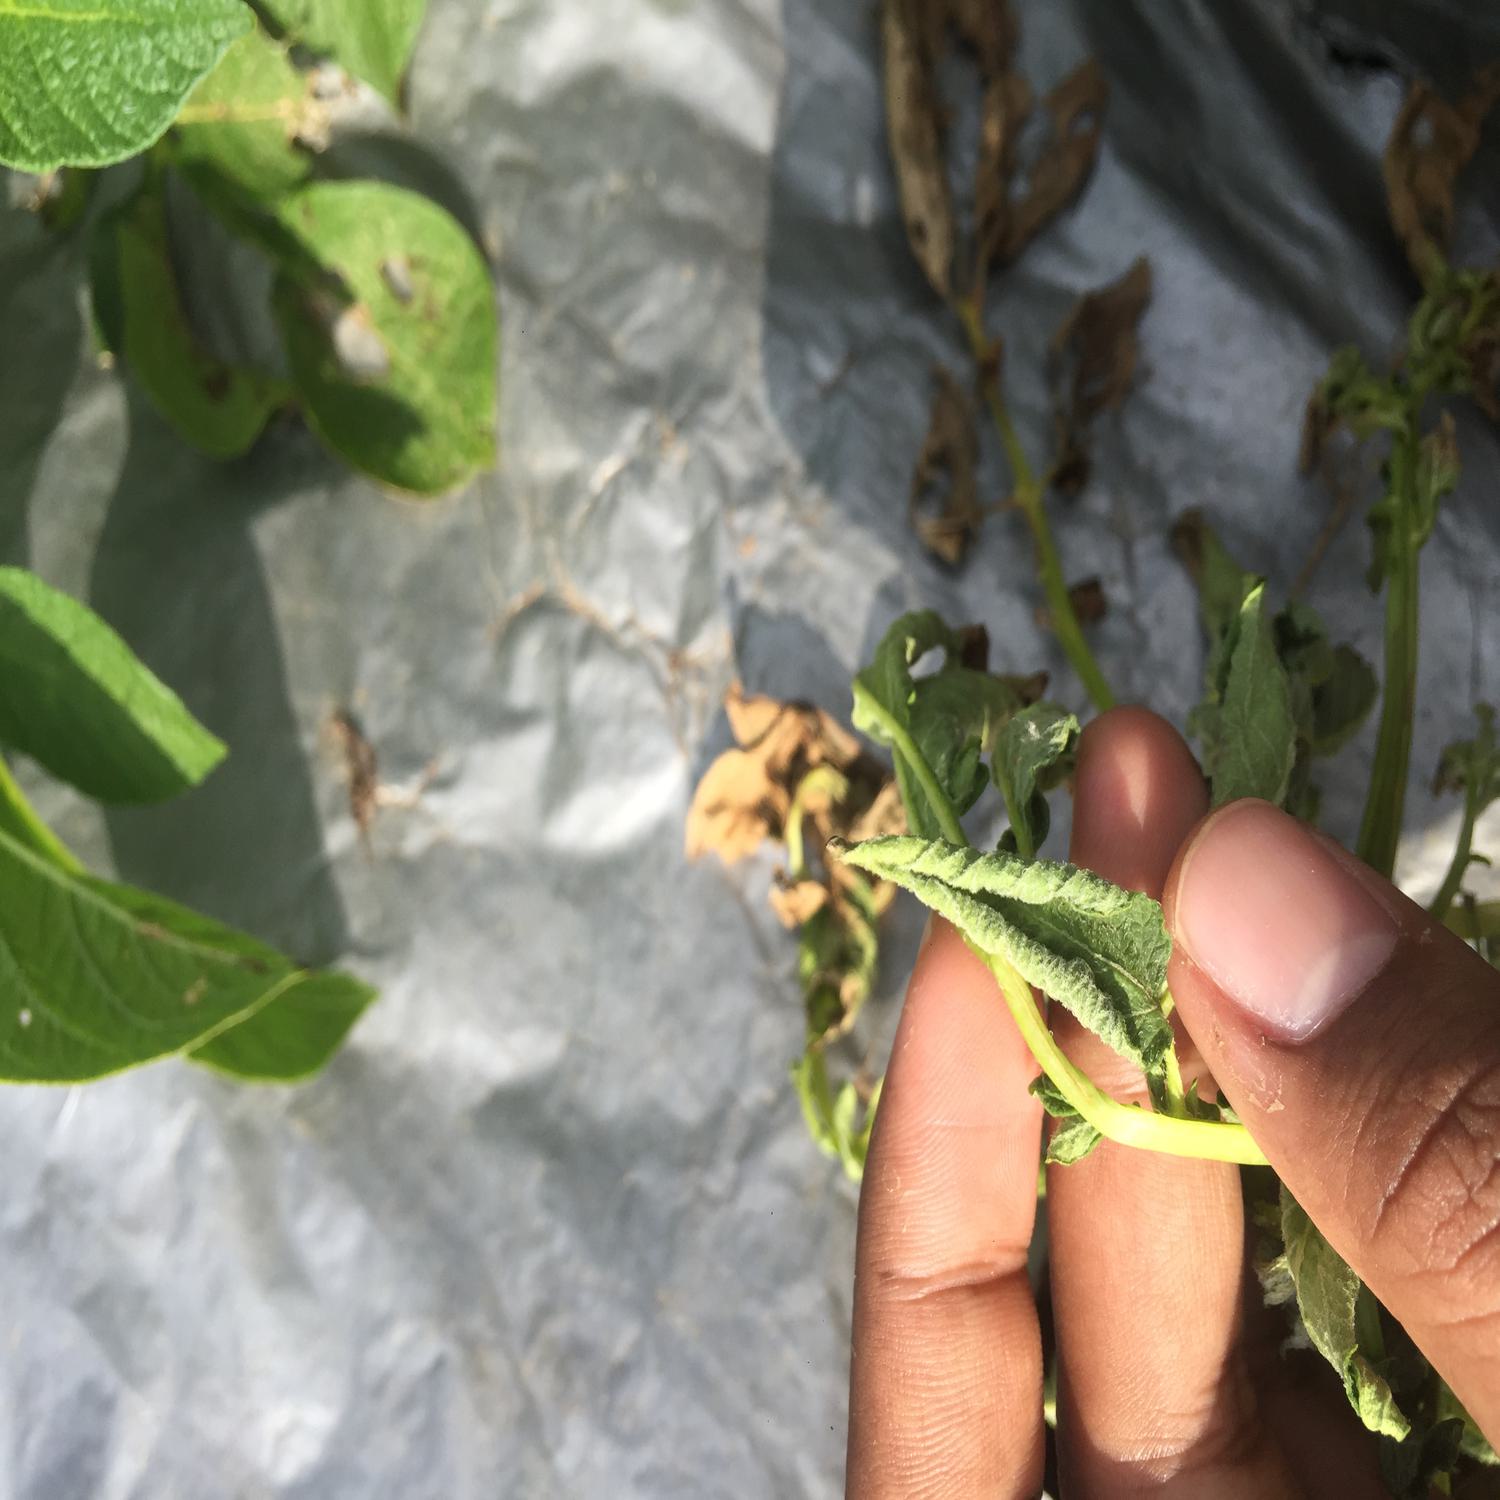
Etiqueta: Pudricion_Parda